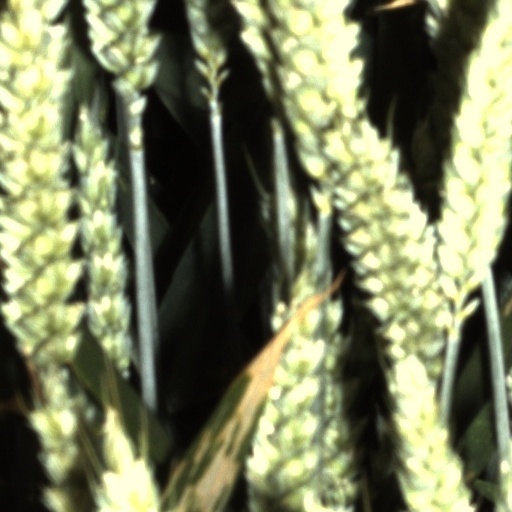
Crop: wheat